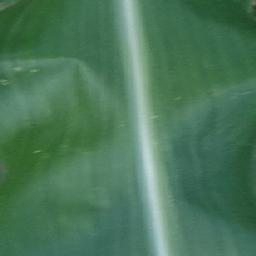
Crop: corn
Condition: (maize)_healthy